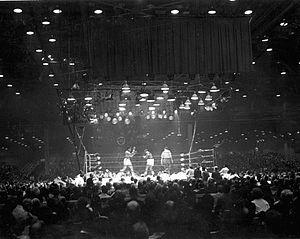
Charles L. « Sonny » Liston est un boxeur américain né le 8 mai 1932 à Sand Slough, Arkansas, et mort le 30 décembre 1970 à Las Vegas.